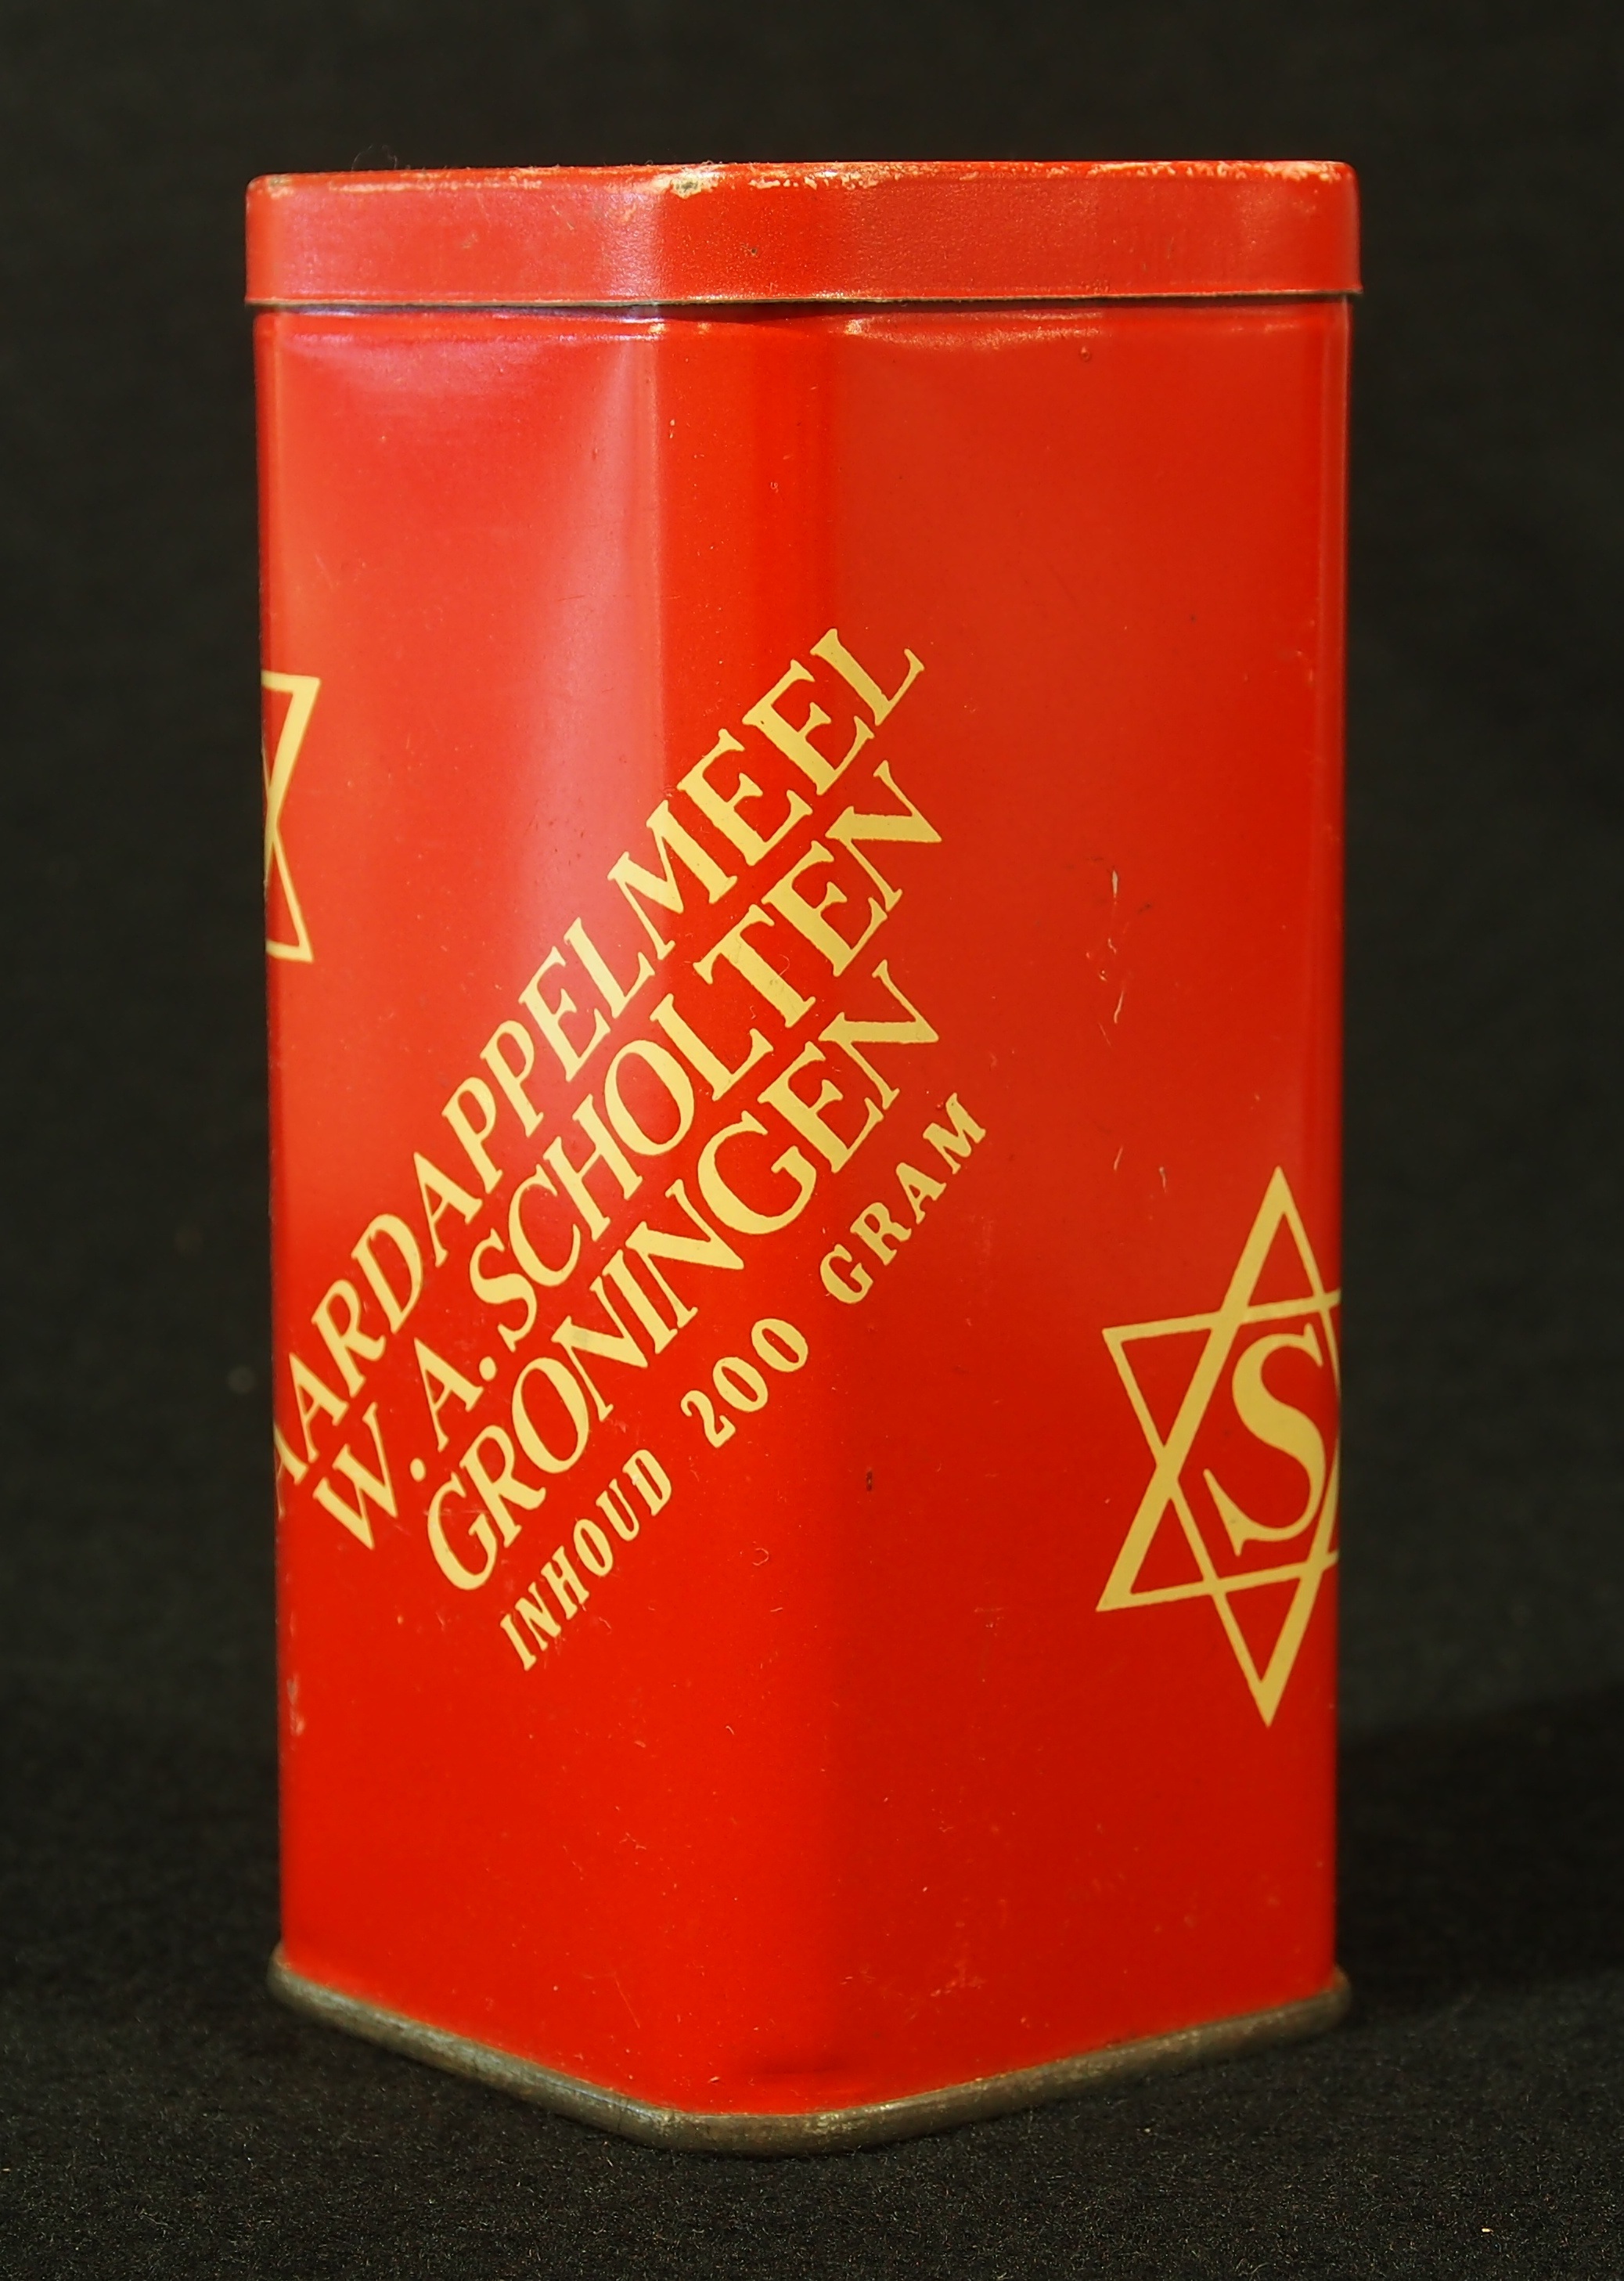
vintage, retro, old, food, red, metal, box, lighting, storage, font, container, can, packaging, tin